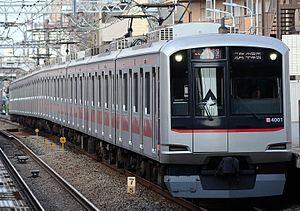
La ligne Minatomirai 21, communément appelée ligne Minatomirai, est une ligne ferroviaire souterraine à Yokohama au Japon exploitée par la Yokohama Minatomirai Railway. Elle relie la gare de Yokohama à celle de Motomachi-Chūkagai, desservant le quartier de Minato Mirai 21.
La ligne Tōkyū Tōyoko est une ligne ferroviaire de la compagnie privée Tōkyū dans la région de Kantō au Japon. Elle relie la gare de Shibuya à Tokyo à celle de Yokohama dans la préfecture de Kanagawa. C'est une ligne avec un fort trafic de trains de banlieue.